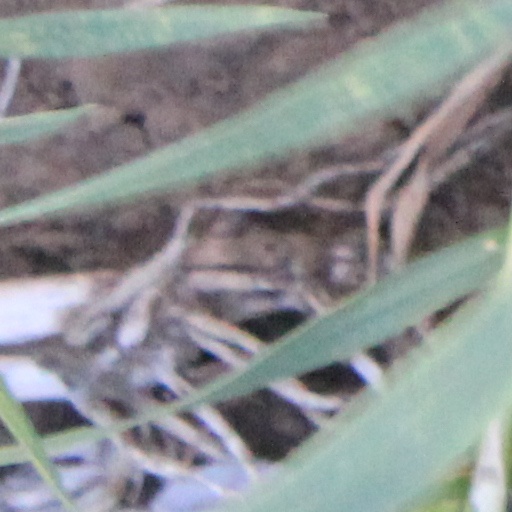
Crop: wheat